Karbelashvili brothers

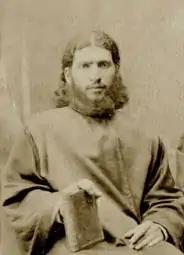
An 1885 portrait of Vasil Karbelashvili

Vasil Karbelashvili, known as Stepane the Confessor (January 1, 1858 – April 8, 1936) was born in Kvemo Chala, and received his earliest education at home. At the age of nine he was taken to Tbilisi for further study by his parents; there he introduced other students to the Kartli-Kakhetian chant he had learned as a child. He went on to the theological seminary in Gori for further study, graduating in 1881. The following year he entered the Moscow Conservatory, but he did not stay, returning to Georgia in 1883. That same year he was ordained first as a deacon, and next as a priest; he saw service at churches and monasteries in Tbilisi and Kakheti. An ardent Georgian nationalist and supporter of the autocephaly of the Georgian church, he entered into a high-profile conflict with a number of pro-Russian officials, for which he was exiled to Azerbaijan in February 1903. He was joined in his exile by his wife Mariam, with whom he had six children. On October 24, 1925, he was consecrated a monk, at which time he received the name Stepane. At this time he became the Bishop of Bodbe; in 1928 he was transferred to the Alaverdi Diocese. In 1934 he ceased performing the divine liturgy, and soon thereafter he retired.